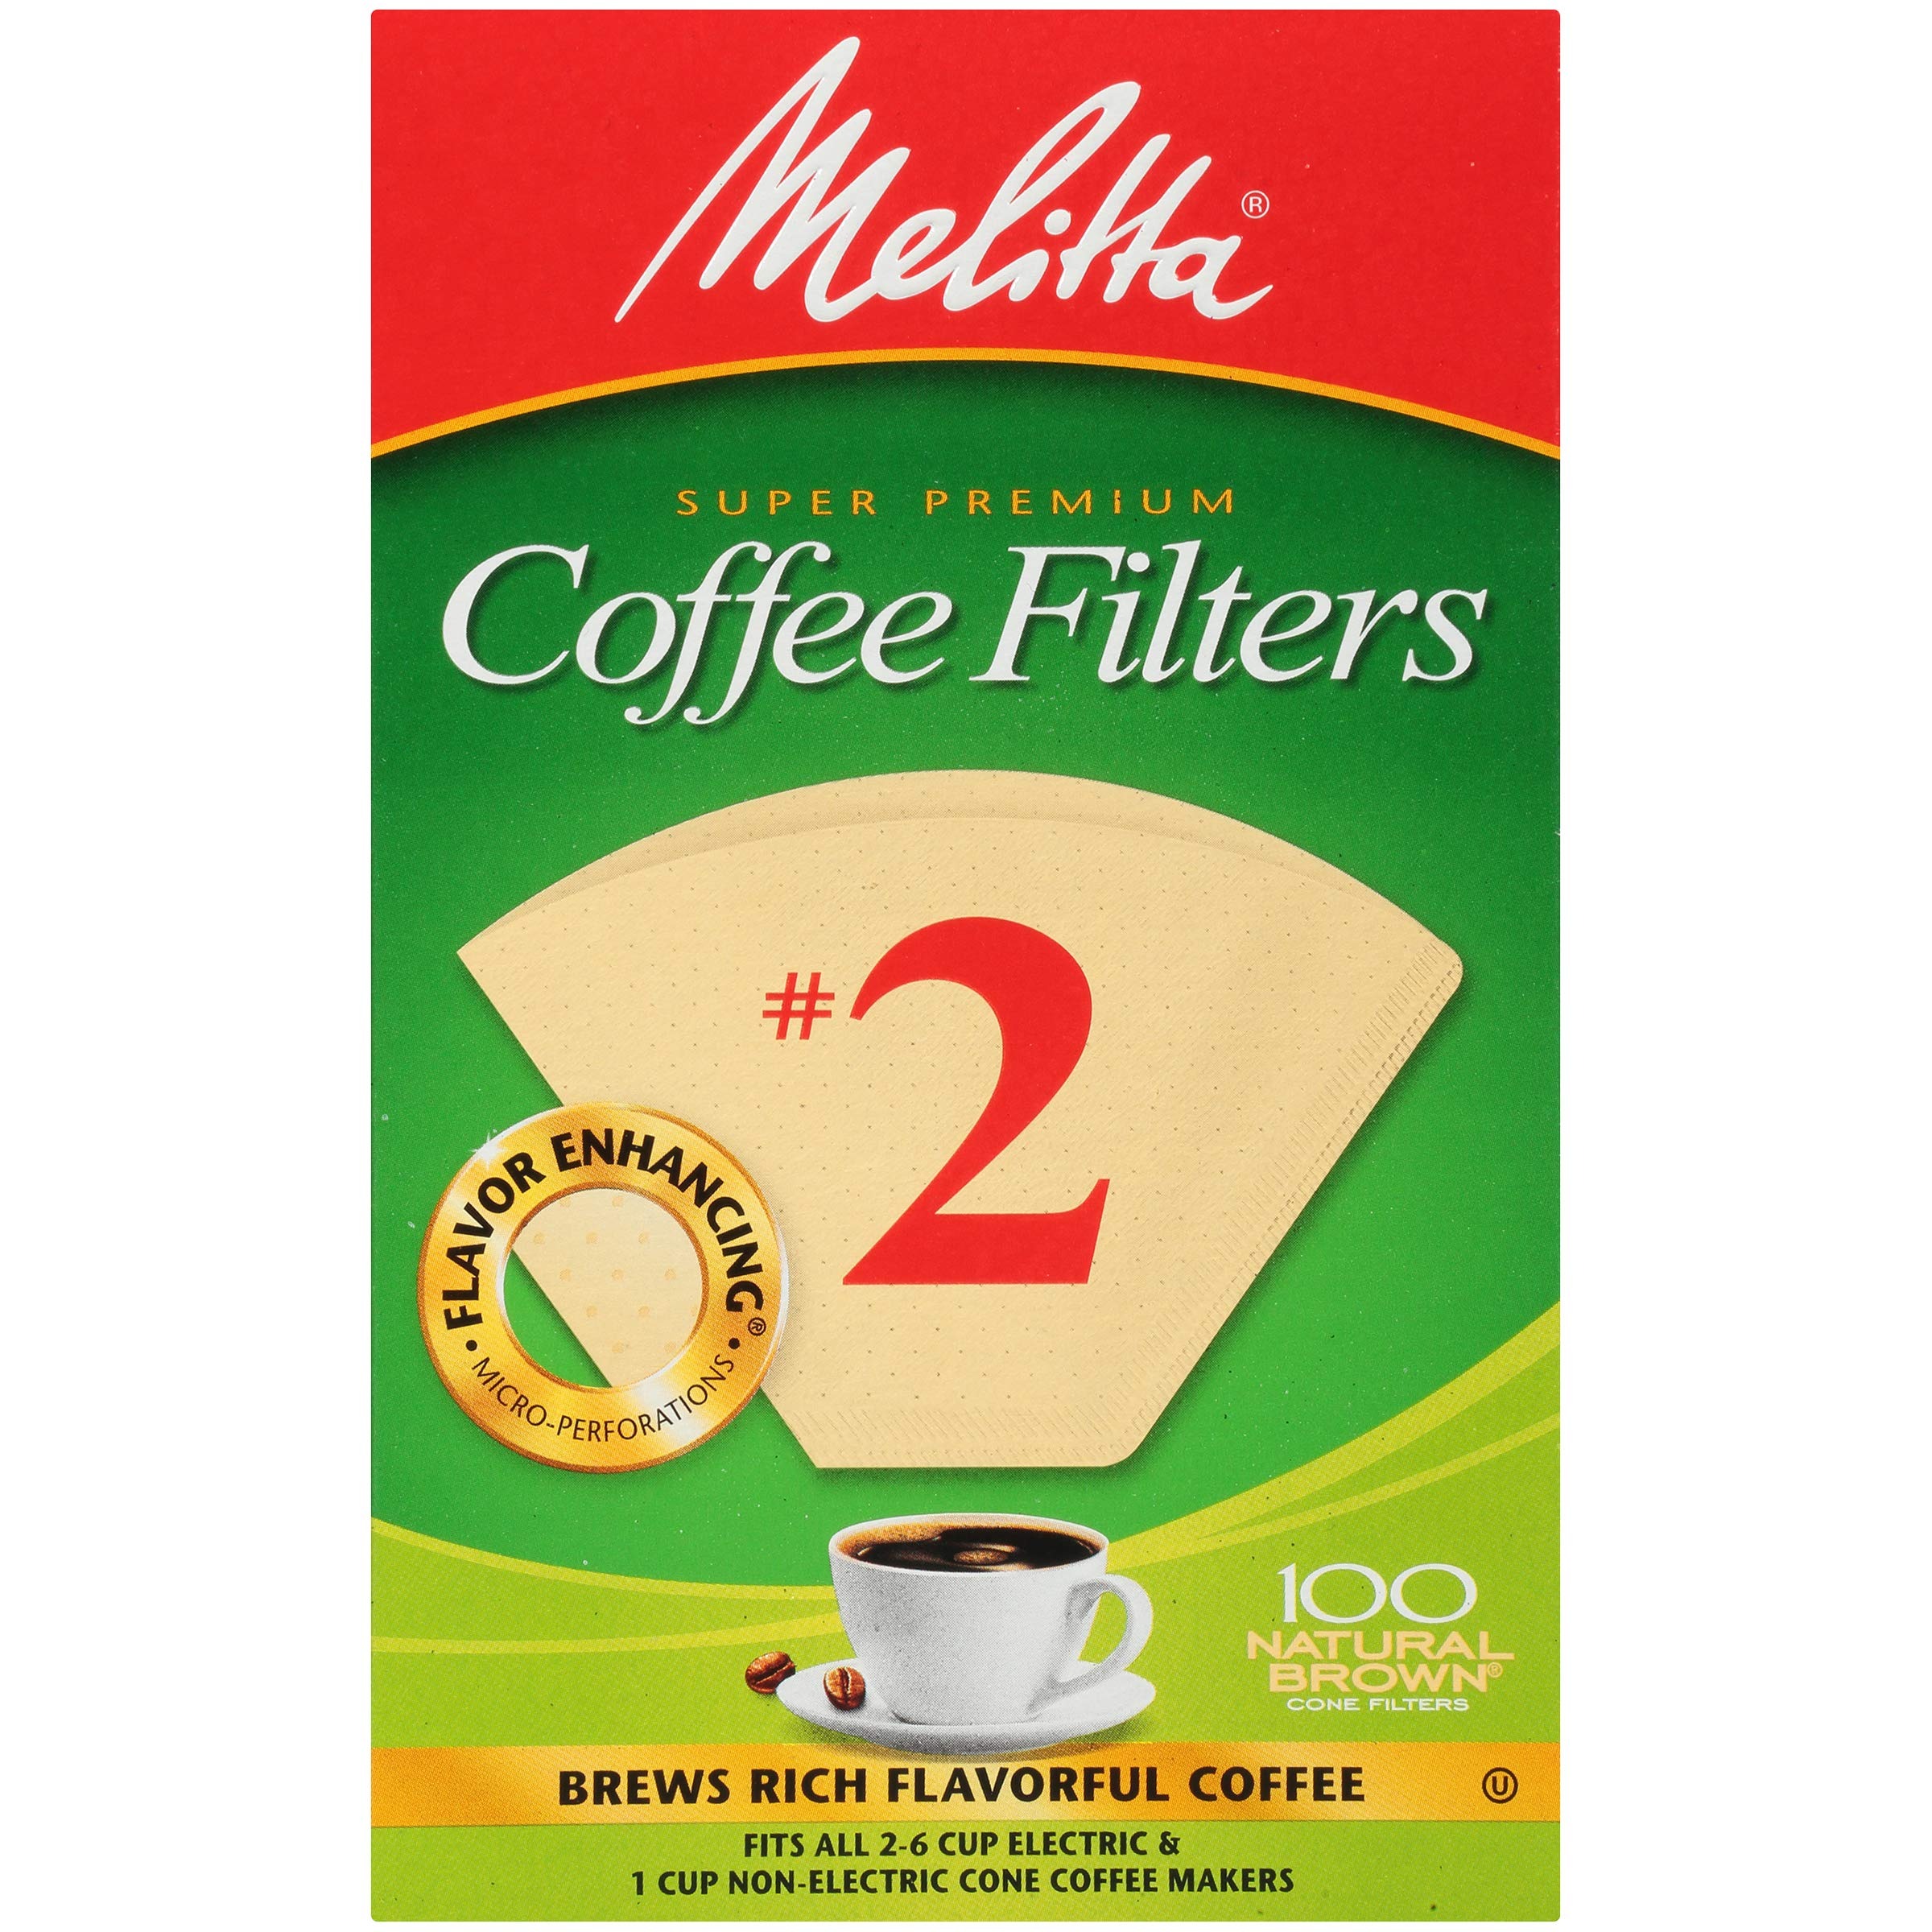
Item Name: Melitta #2 Cone Coffee Filters, Unbleached Natural Brown, 100 Total Filters Count - Packaging May Vary
Bullet Point 1: CONE COFFEE FILTERS: These super premium Melitta cone coffee filters fit all 2-6 cup electric – as well as most 1 cup cone-style pour-over coffee makers. Our filters trap more bitter oils & impurities for a better cup of coffee.
Bullet Point 2: ADVANCED DESIGN: Our coffee filters feature Microfine Flavor Enhancing perforations that allow the full coffee flavor to filter through & a double crimped filter design to help protect against bursting.
Bullet Point 3: QUALITY FILTERS: Our cone, basket and single serve filters are all designed to brew rich, flavorful coffee. They are all compostable & made of high quality paper that won't tear for mess-free brewing.
Bullet Point 4: PERFECT BREWING: Our products are designed to provide the perfect brewing experience with a complete selection of cone coffee filters, pour-over coffee filters, basket coffee filters, single serve coffee filters & tea filters.
Bullet Point 5: JOIN THE PURSUIT FOR BETTER COFFEE: Melitta is dedicated to providing the ultimate coffee experience with our premium coffee filters, coffee pods, pour-over brewers, coffee makers & premium coffees.
Value: 100.0
Unit: Count

Price: 5.99